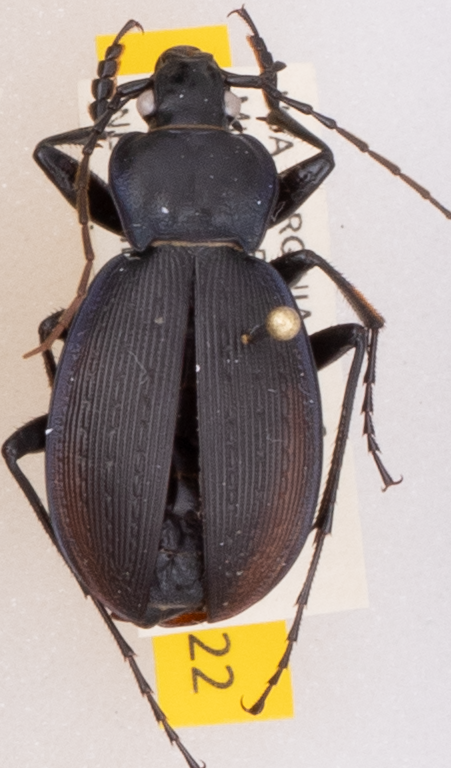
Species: Carabus goryi
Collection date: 2021-06-01
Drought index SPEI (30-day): -1.85
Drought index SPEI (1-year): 0.678
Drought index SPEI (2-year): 1.45